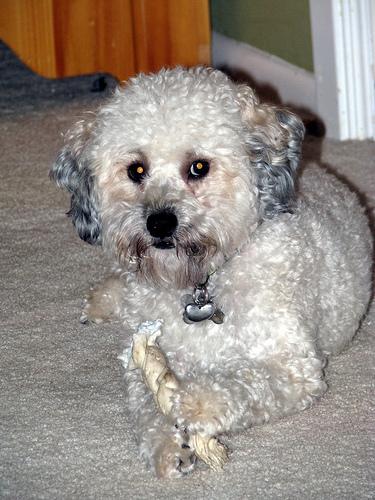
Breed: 200-n000010-miniature_poodle